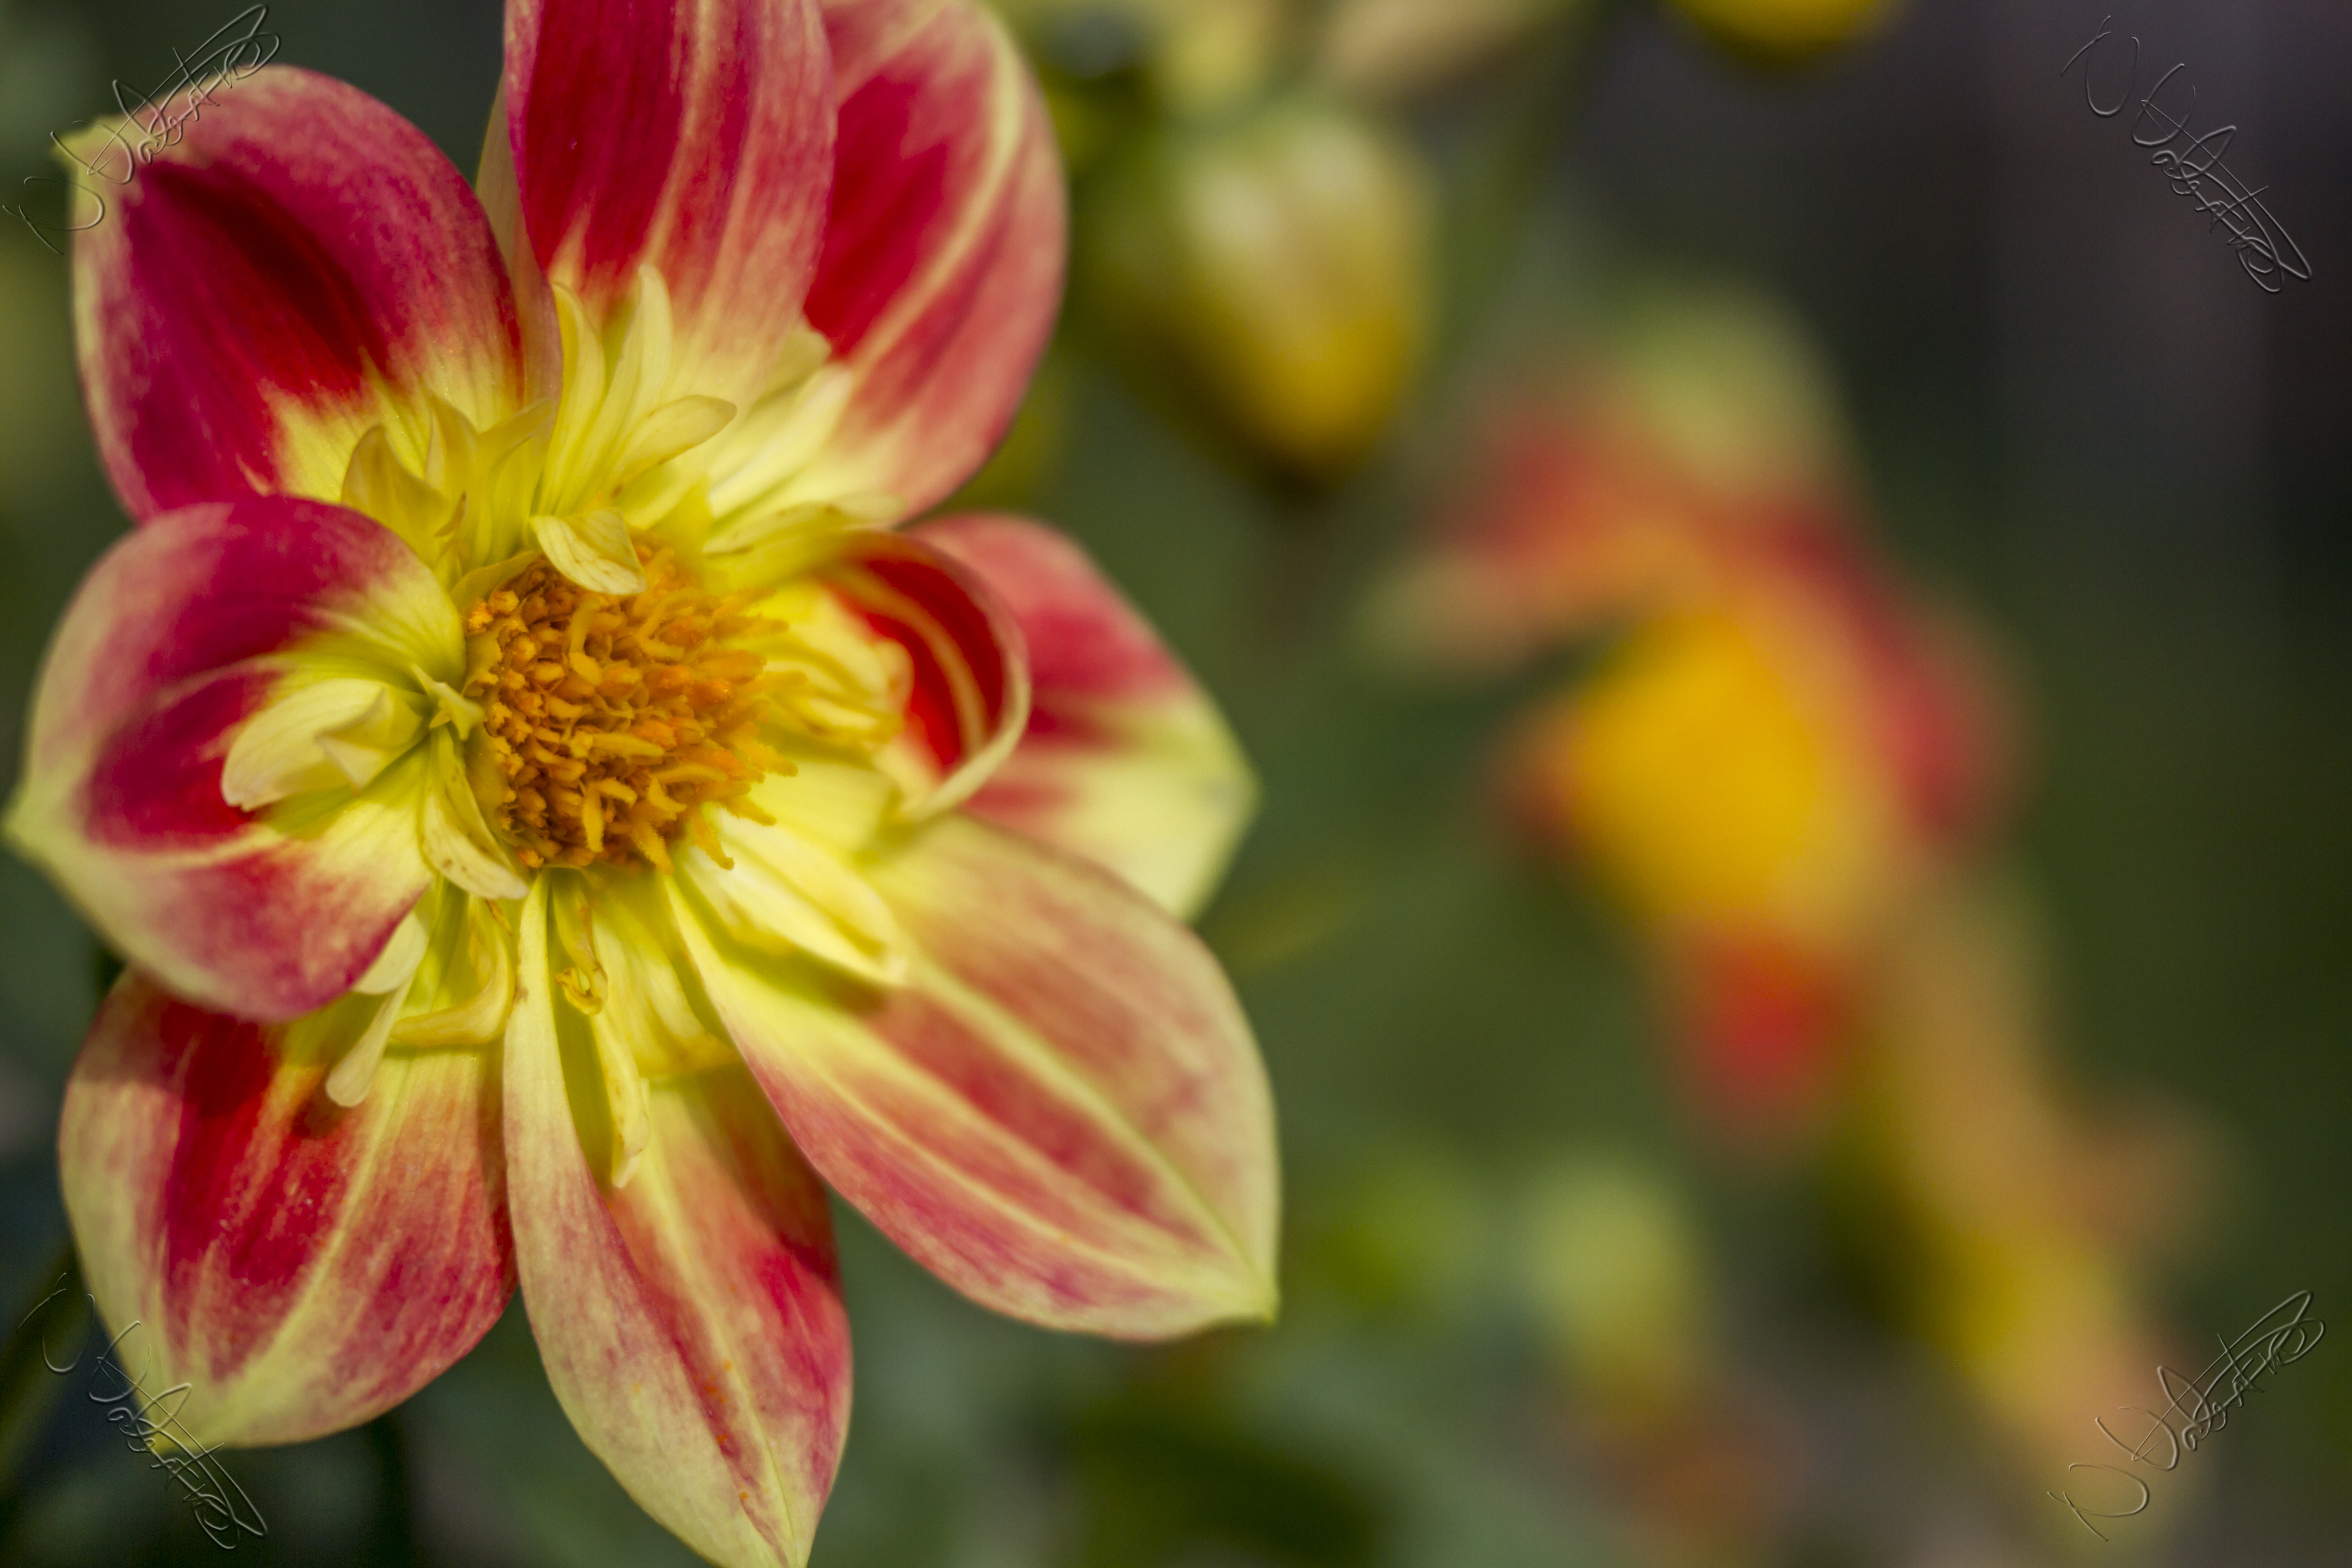
blossom, plant, flower, petal, red, macro, canon, botany, yellow, garden, flora, wildflower, flowers, close up, dahlia, outdoors, uk, 7d, nikkvalentine, peterborough, macro photography, flowering plant, daisy family, plant stem, land plant